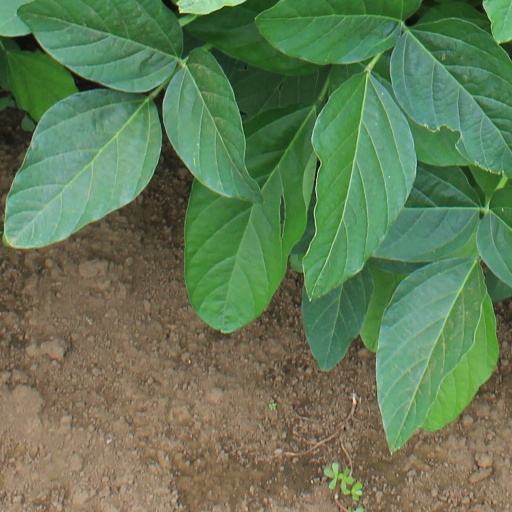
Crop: soybean